Twrog

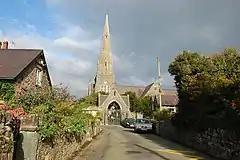
Llandwrog village centre

Saint Twrog - feast day 26 June - was a 6th-century Welsh saint who founded the church at Maentwrog, having come to Wales early in the Age of the Saints.